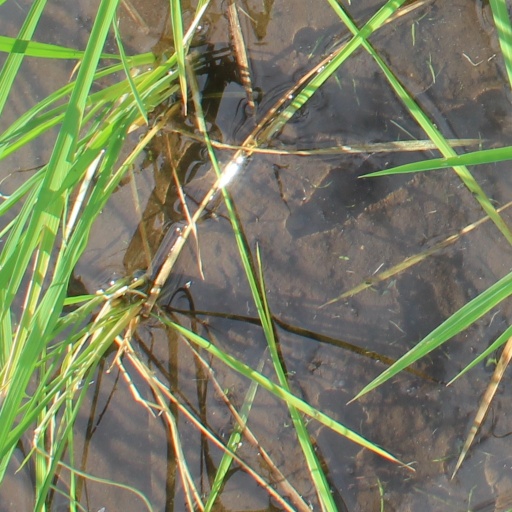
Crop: rice